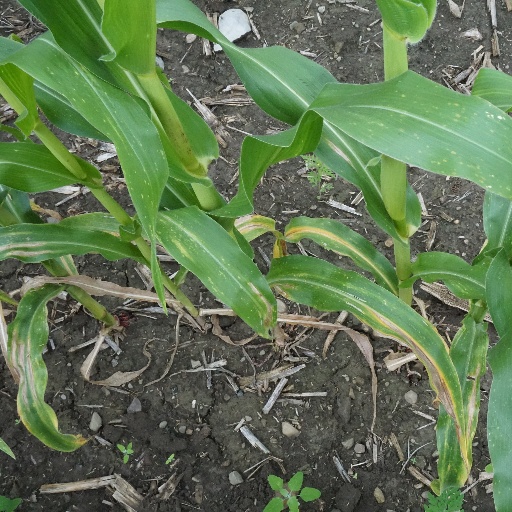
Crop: maize; corn